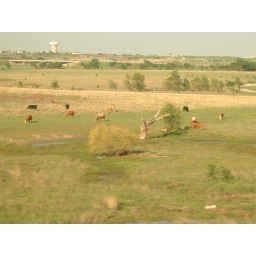
More livestock in a field, with a water tower waaay back in the distance.